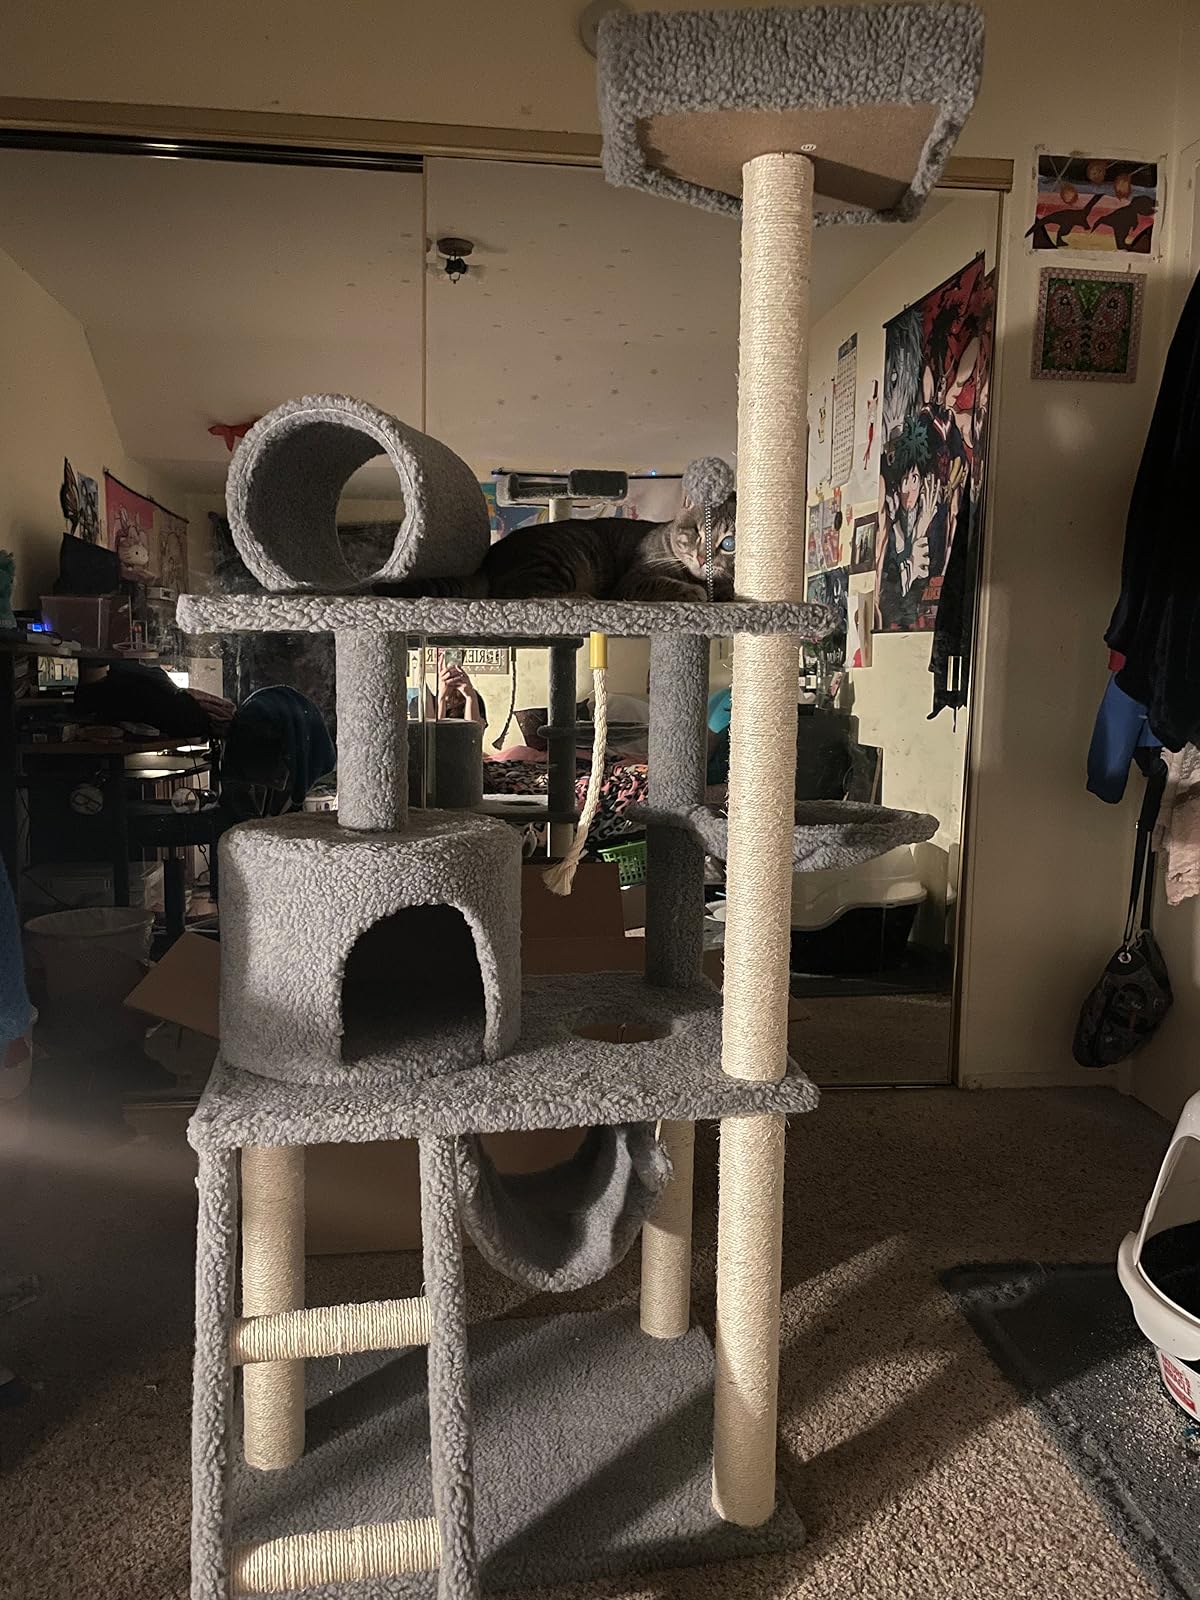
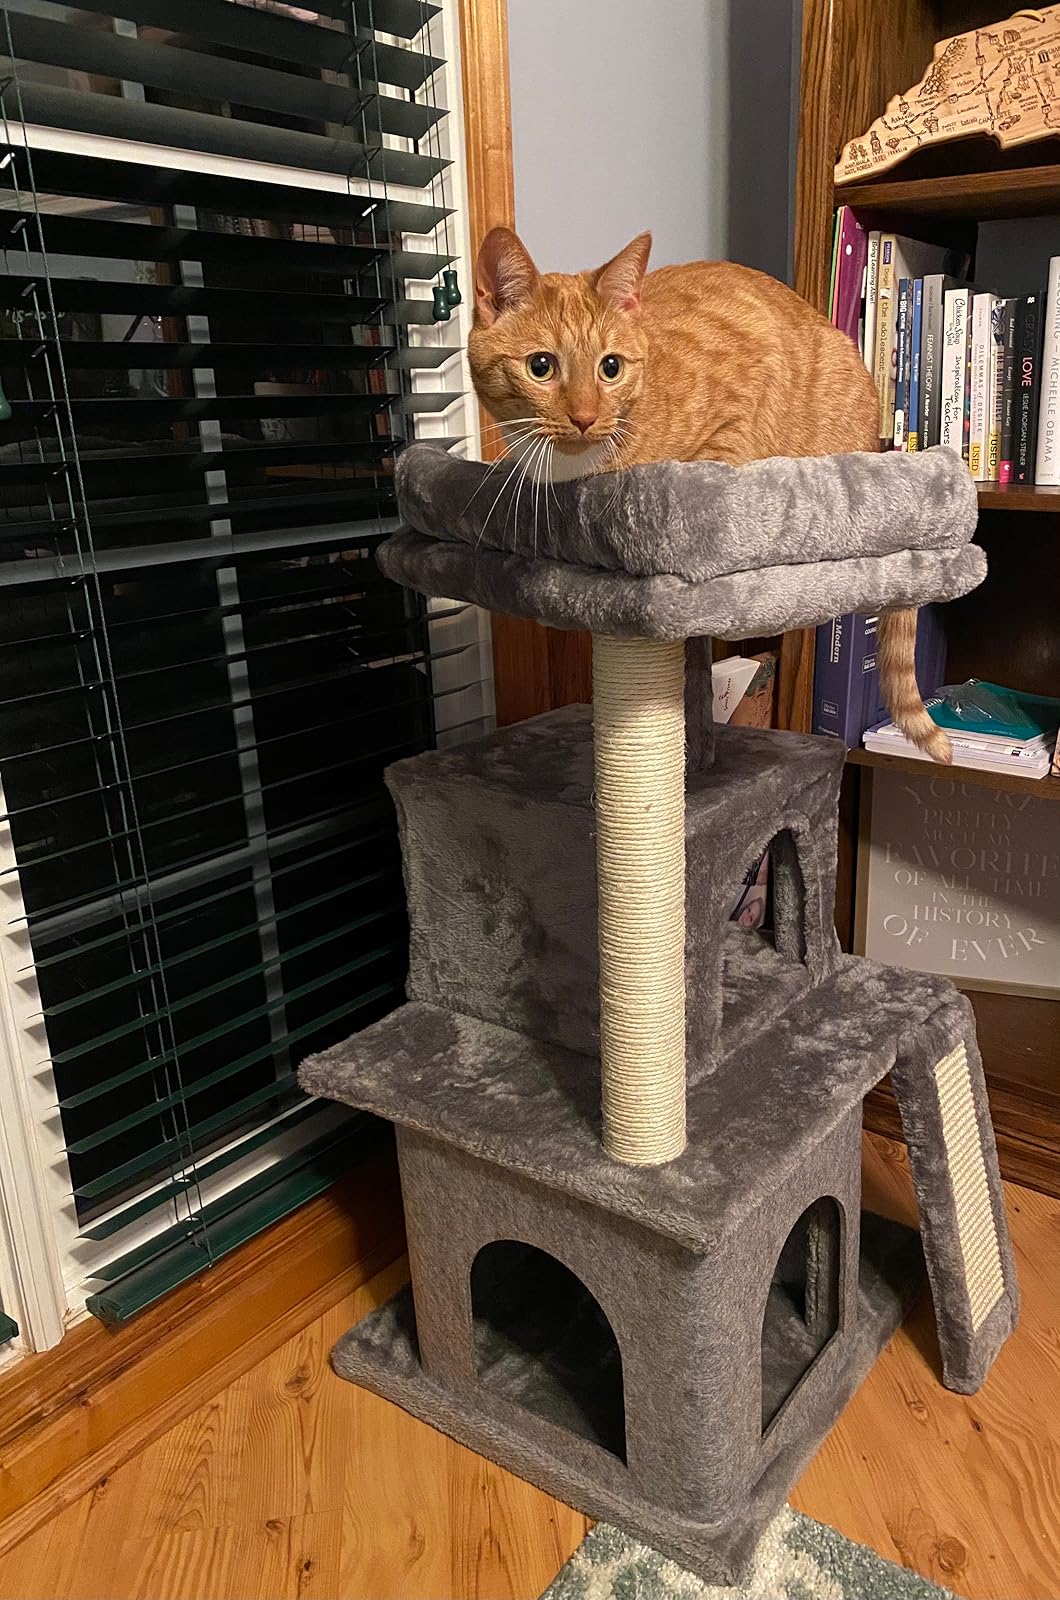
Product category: items_cat tree
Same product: no